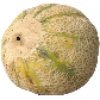
Label: cantaloupe